Creator in Buddhism

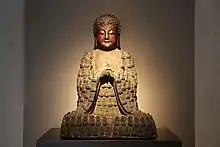
A Ming bronze of the Buddha Mahāvairocana, which depicts his body as being composed of numerous other Buddhas.

A similar story of a high god (brahma) who mistakes himself as the all-powerful creator can be seen in the "Brahma-nimantanika Sutta" (MN 49). In this sutta, the Buddha displays his superior knowledge by explaining how a high god named Baka Brahma, who believes himself to be supremely powerful, actually does not know of certain spiritual realms. The Buddha also demonstrates his superior psychic power by disappearing from Baka Brahma's sight, to a realm that he cannot reach, and then challenges him to do the same. Baka Brahma fails in this, demonstrating the Buddha's superiority. The text also depicts Mara, an evil trickster figure, as attempting to support the Brahma's misconception of himself. As noted by Michael D. Nichols, MN 49 seems to show that "belief in an eternal creator figure is a devious ploy put forward by the Evil One to mislead humanity, and the implication is that Brahmins who believe in the power and permanence of Brahma have fallen for it."